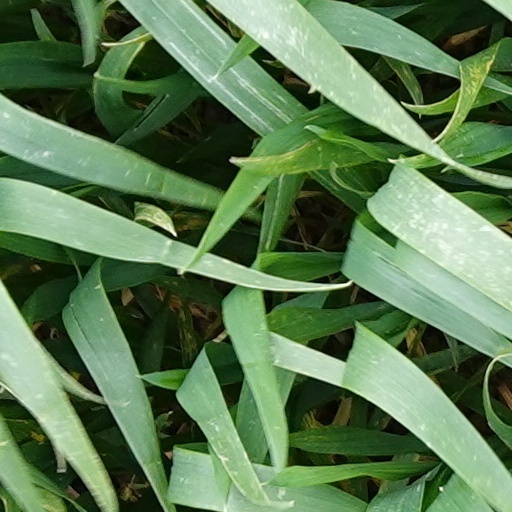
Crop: wheat